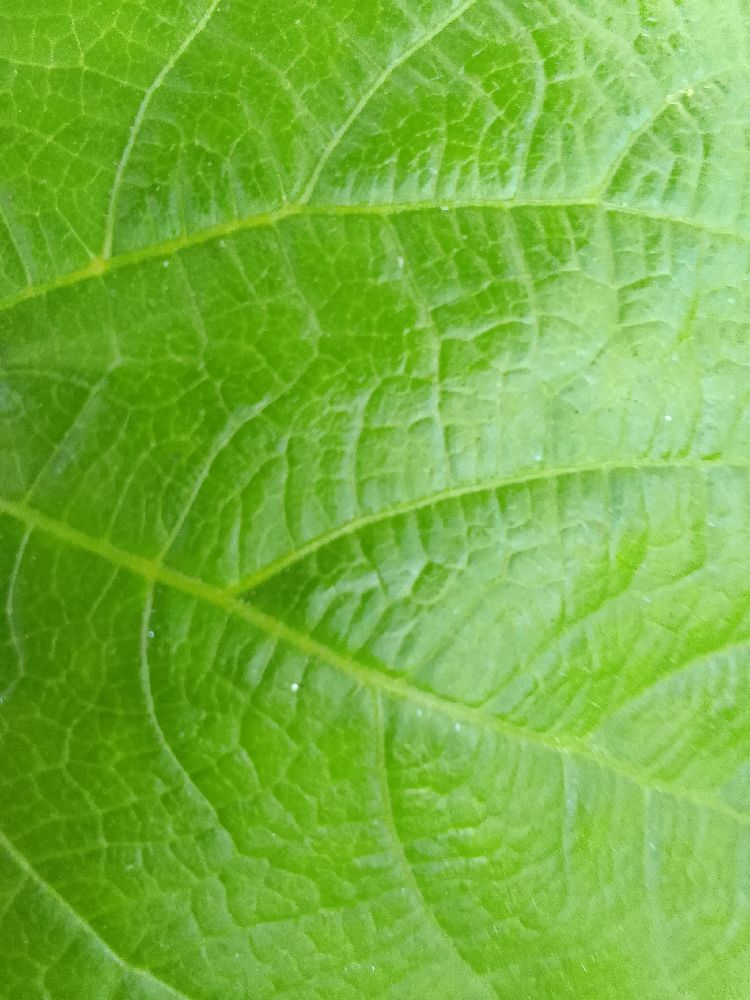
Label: healthy